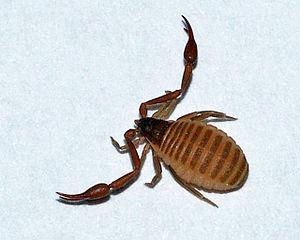
Chelifer cancroides, unique représentant du genre Chelifer, est une espèce de pseudoscorpions de la famille des Cheliferidae. Ce pseudoscorpion peut être nommé scorpion des livres ou chélifère cancroïde.
Les Elassommatina sont un infra-ordre de pseudoscorpions.